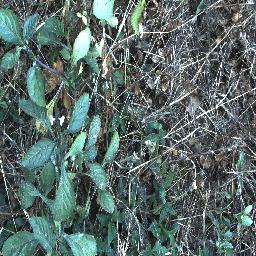
Label: snake_weed